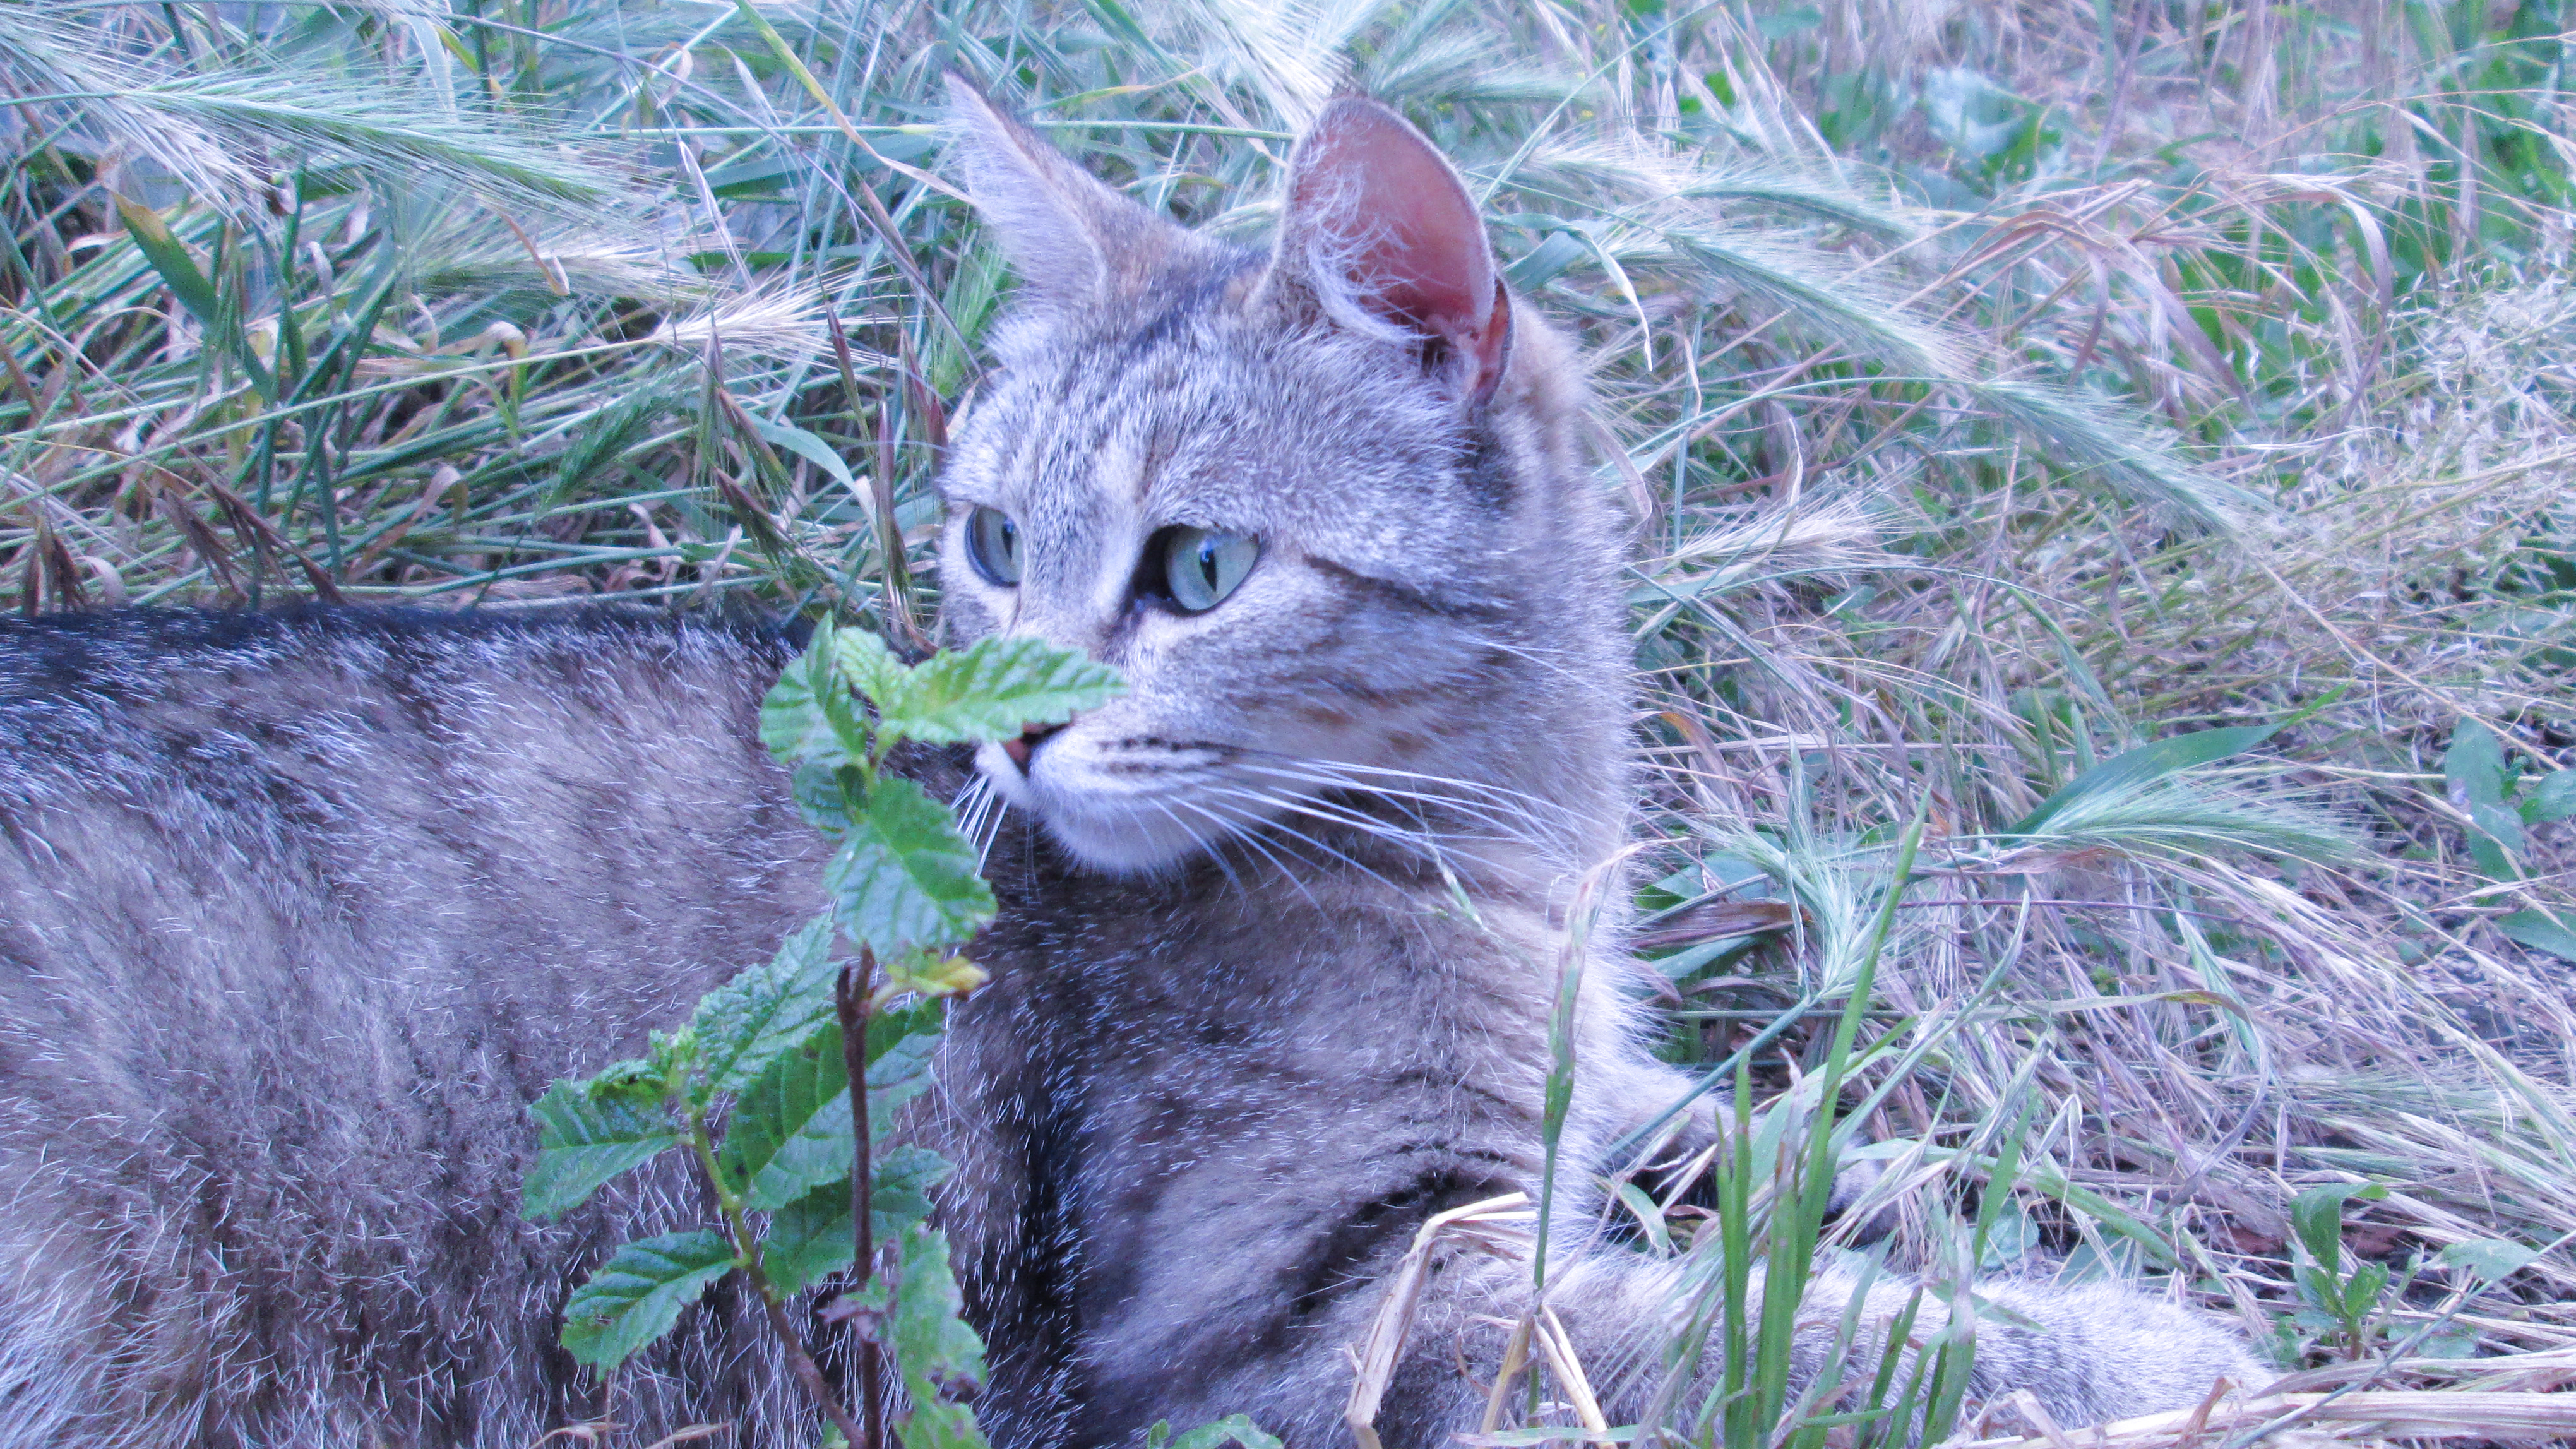
cat, kitty, retro, soft, card, web, website, story, art, artistic, background, mammal, small to medium sized cats, felidae, whiskers, wild cat, domestic short haired cat, european shorthair, tabby cat, grass, carnivore, snout, wildlife, pixie bob, plant, asian, bobcat, german rex